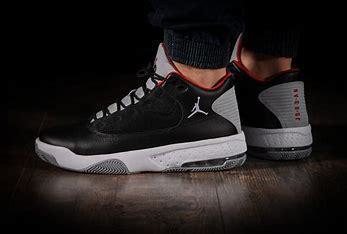
Brand: Jordan
Model: Max Aura 5